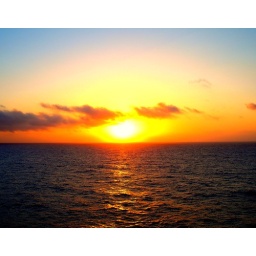
Taken at a cruise ship off the coast of Roatan in Honduras.